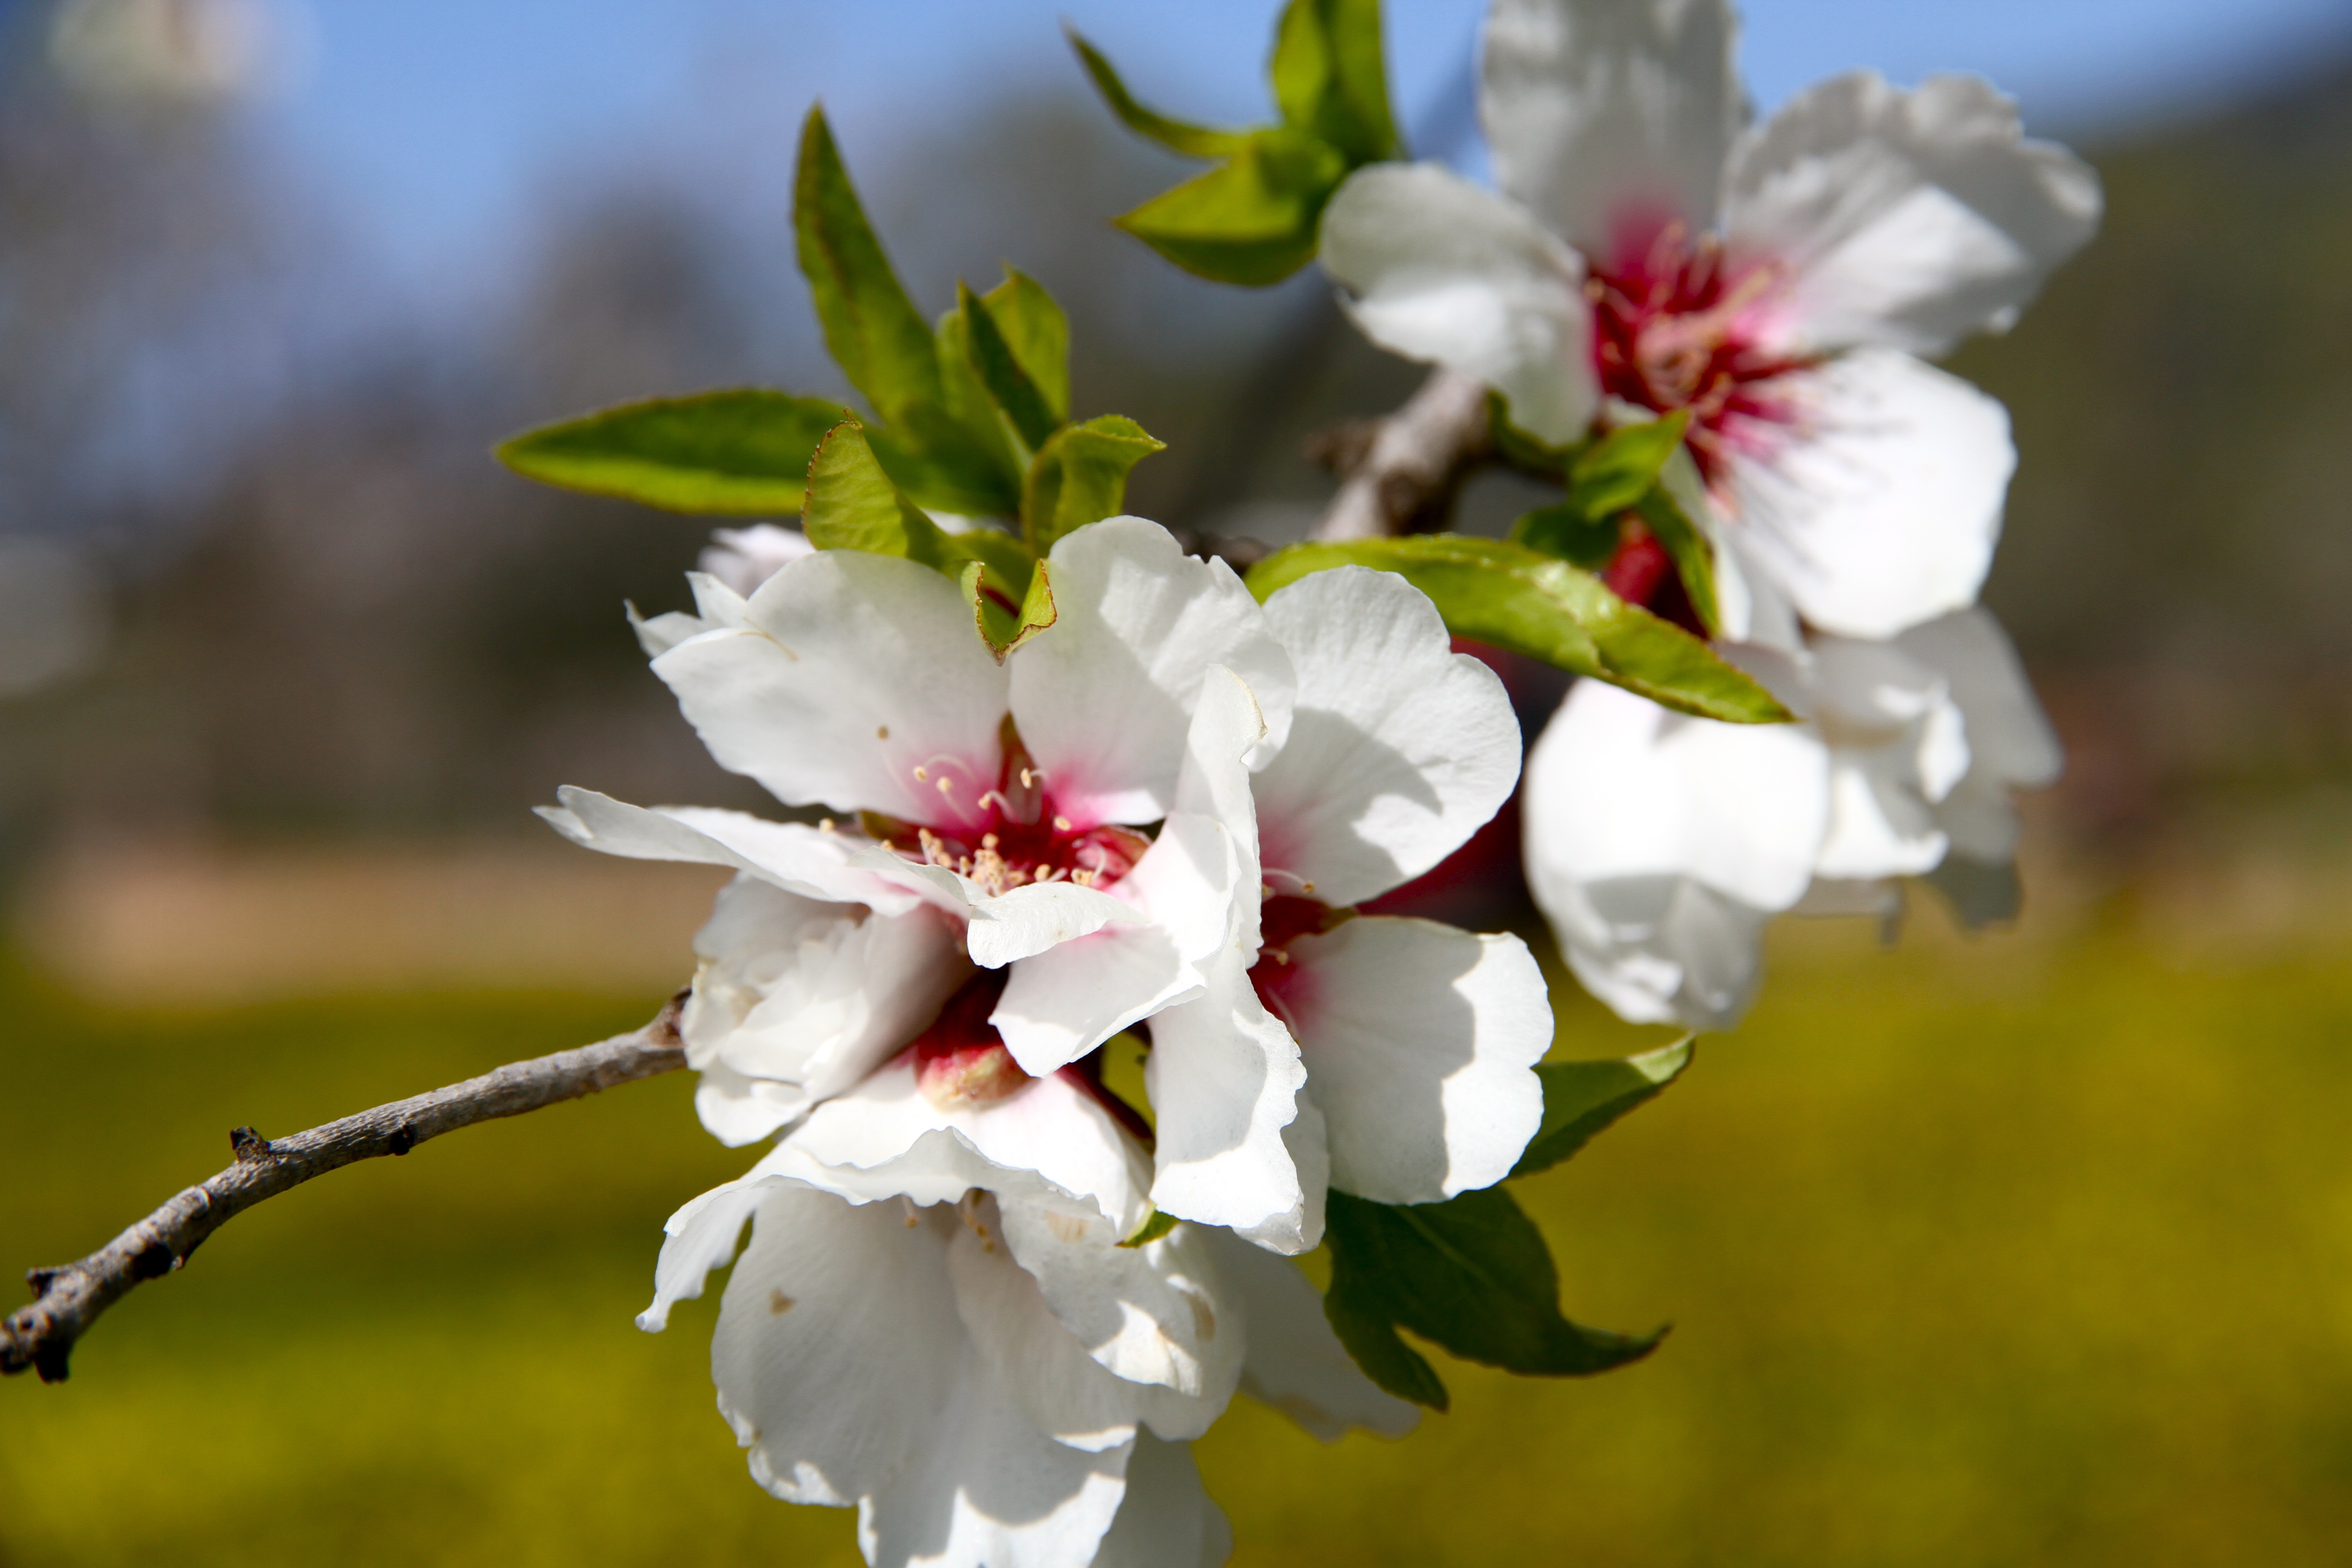
branch, blossom, plant, field, flower, petal, food, spring, produce, botany, flora, cherry blossom, wildflower, close up, shrub, macro photography, flowering plant, almond tree, land plant